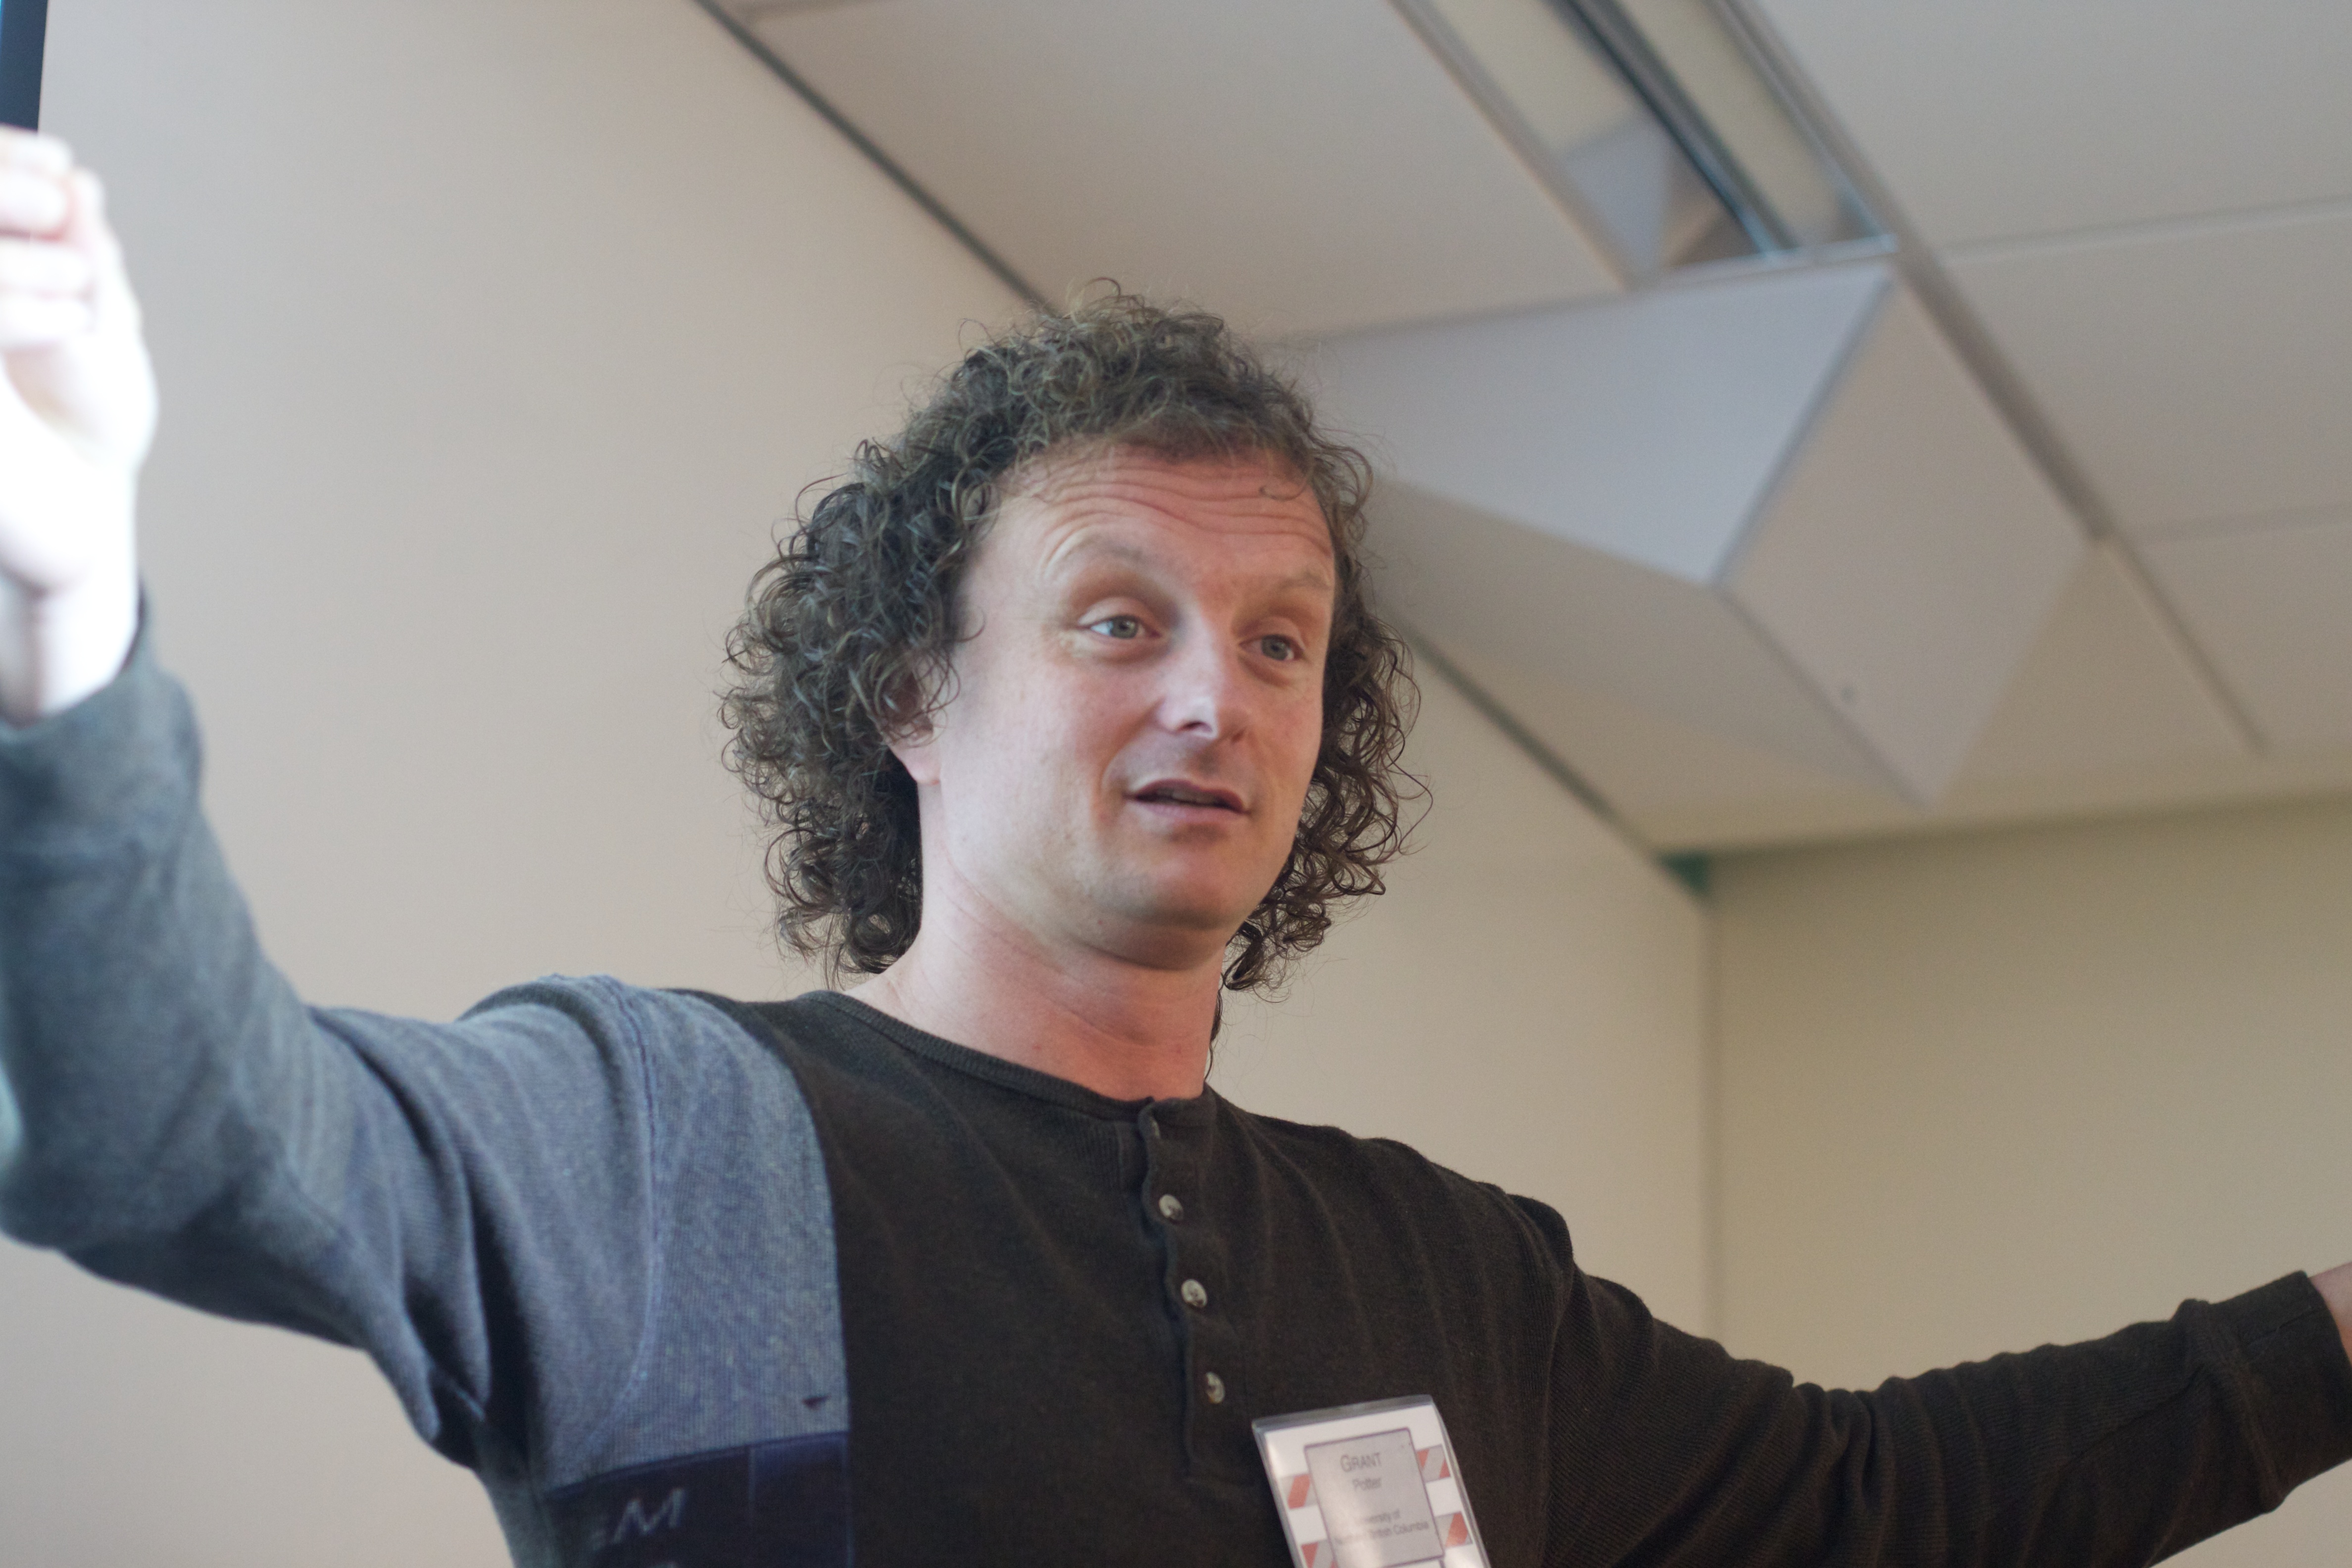
fun, design, umwfa12